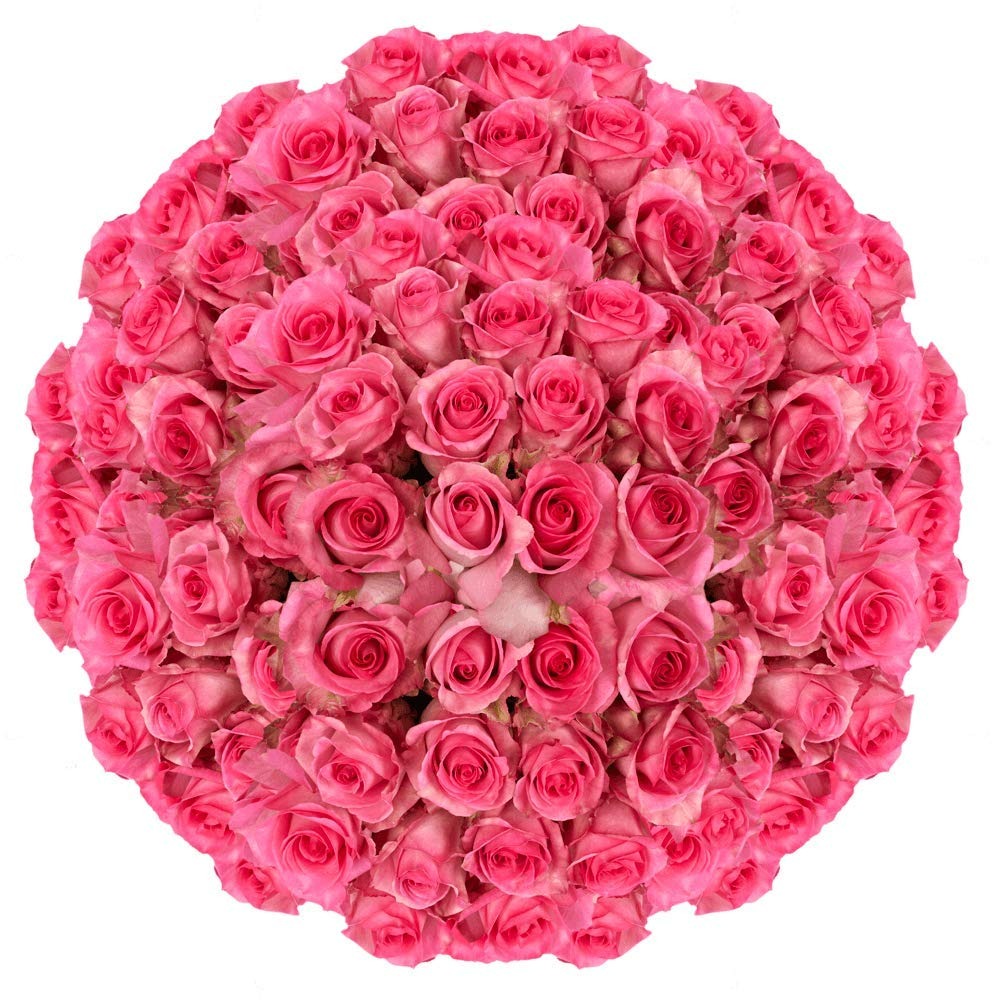
Item Name: GlobalRose 250 Fresh Cut Pink Roses - Long Stem Roses - Fresh Flowers Wholesale Delivery
Value: 250.0
Unit: Count

Price: 267.99